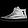
Label: Sneaker